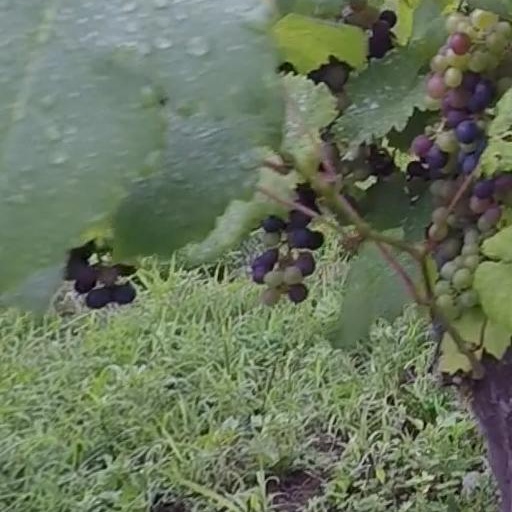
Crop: grape